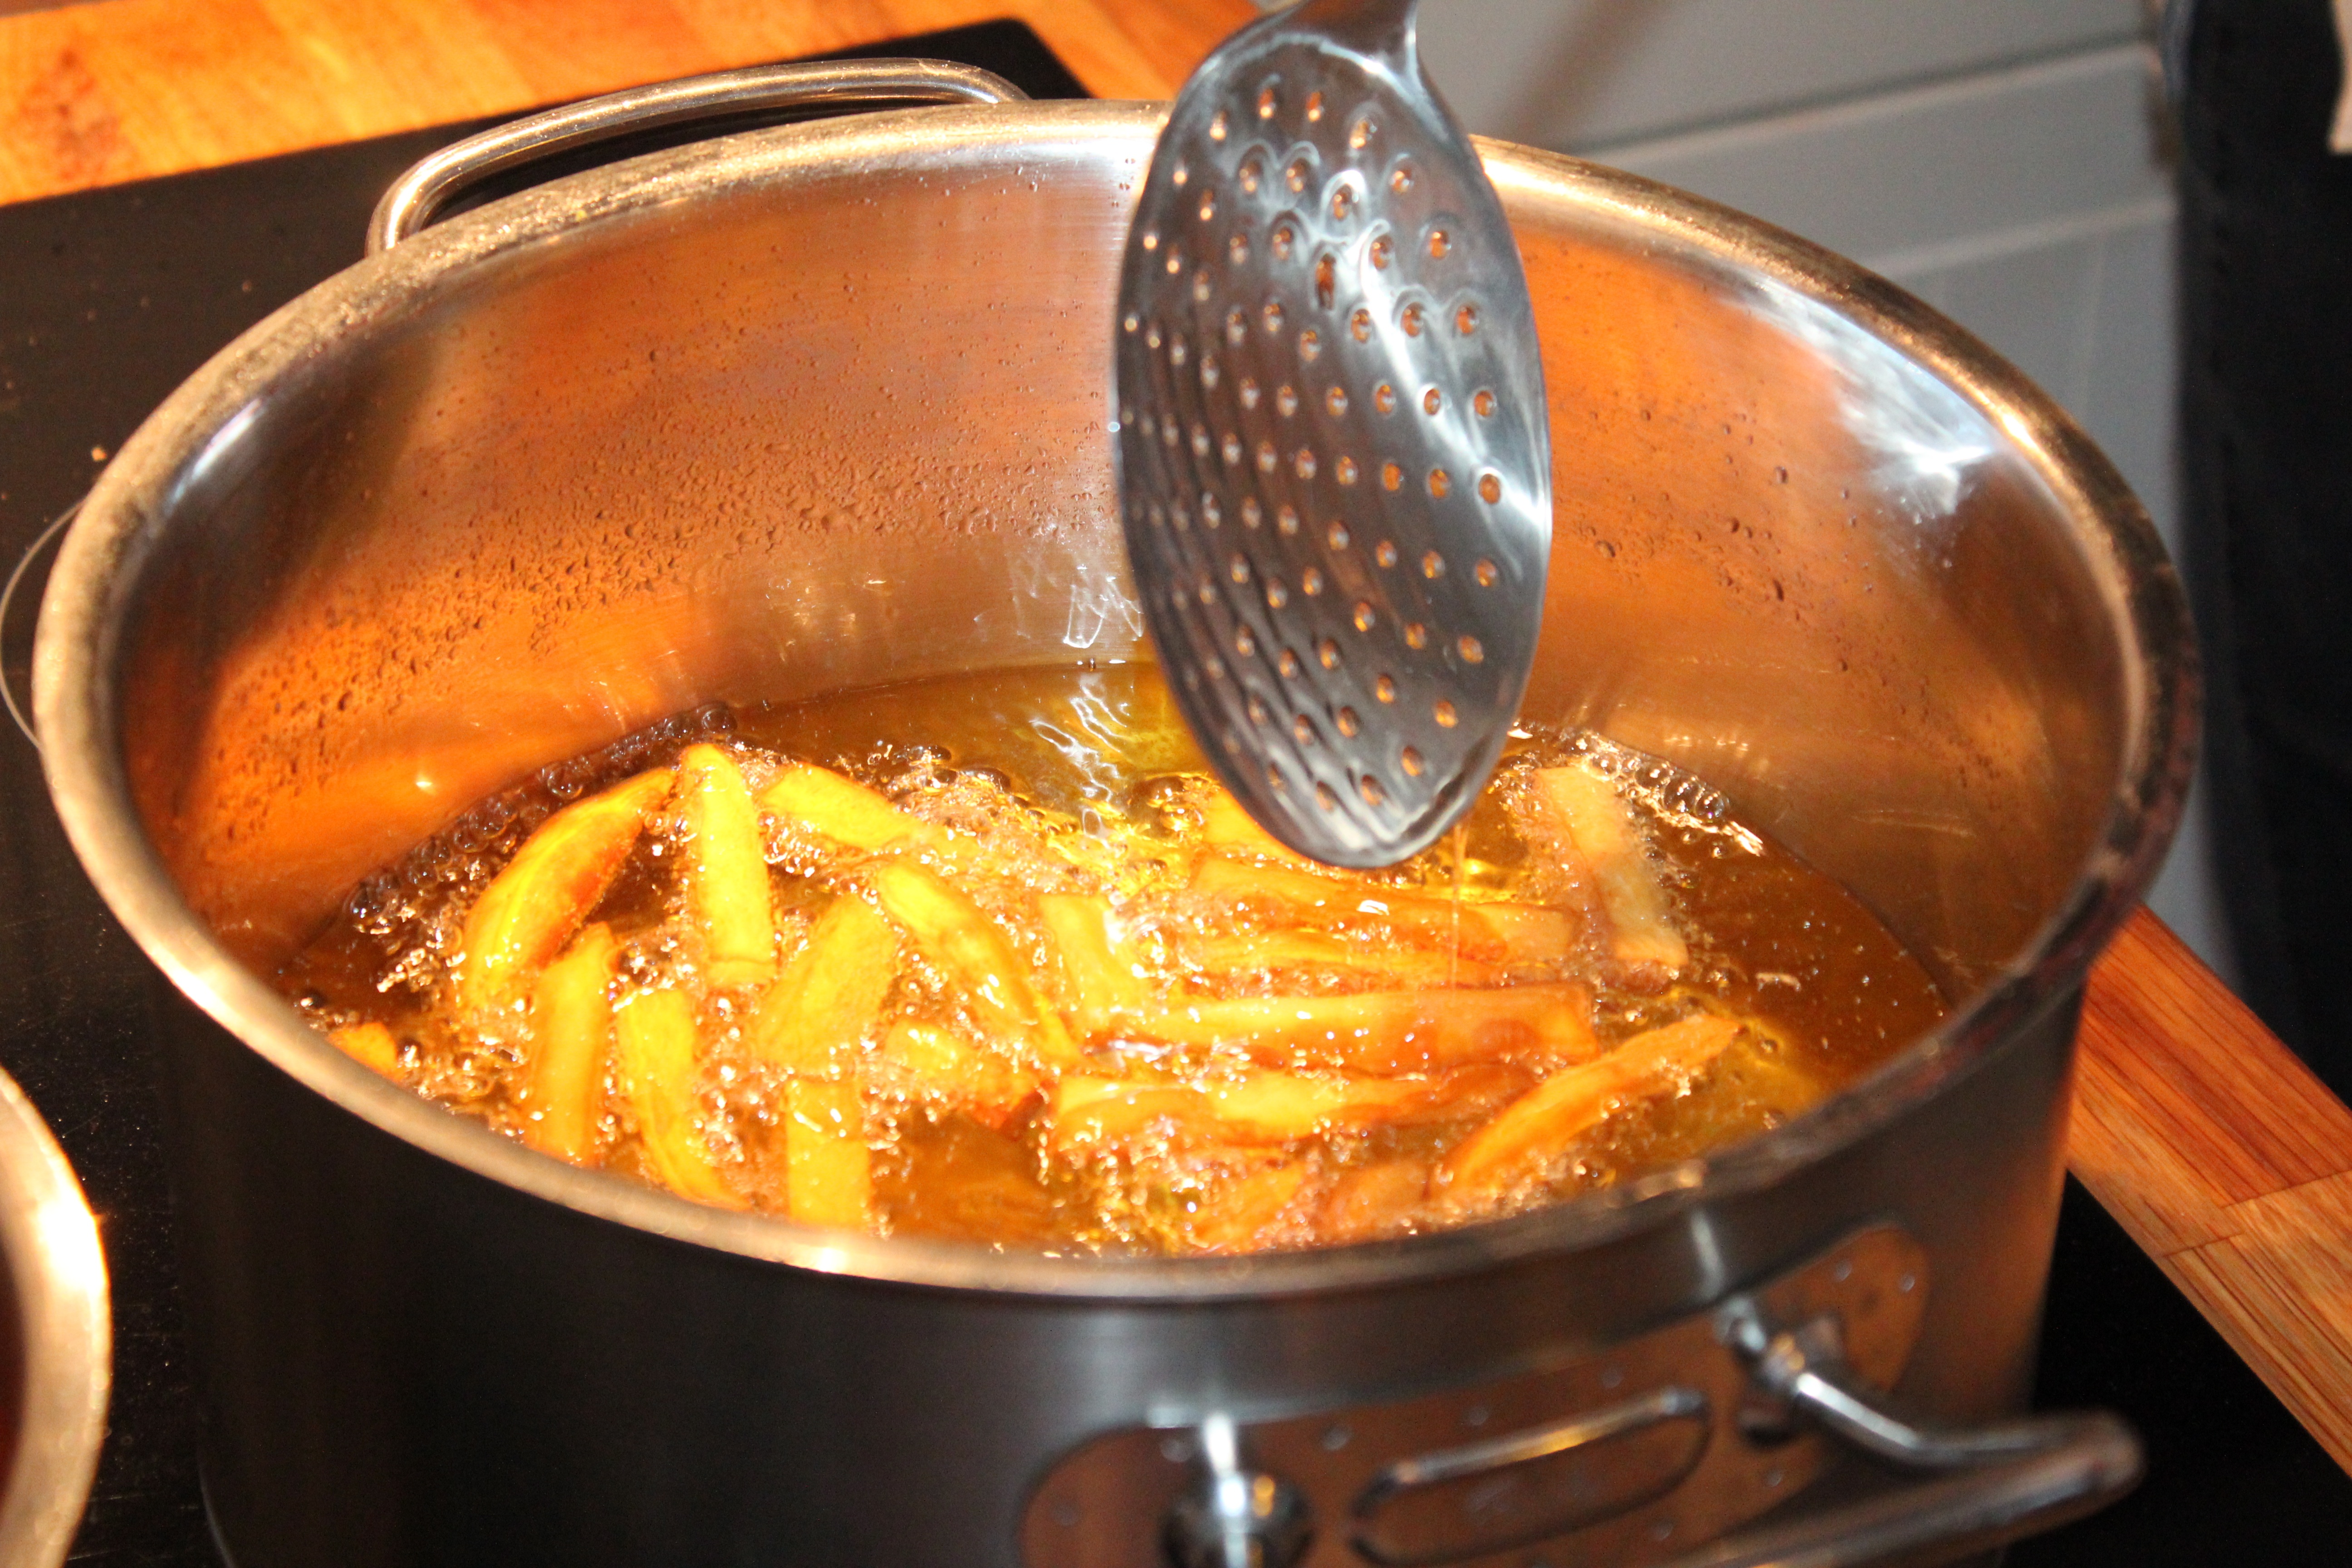
pot, dish, meal, food, cooking, produce, cuisine, french, oil, curry, deep fry, gravy